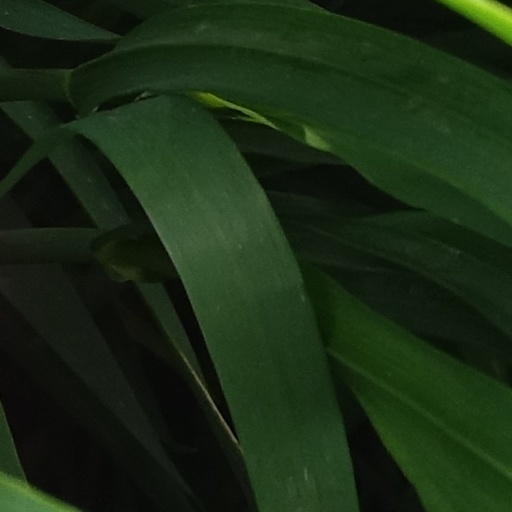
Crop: wheat